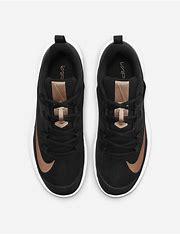
Brand: Nike
Model: Court Vapor Lite